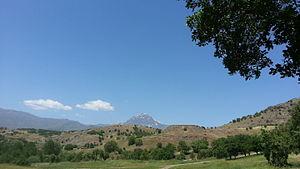
Halgurd est une montagne située dans la province d'Erbil, à la frontière irako-iranienne. C'est la deuxième plus haute montagne d'Irak après le Cheekha Dar.